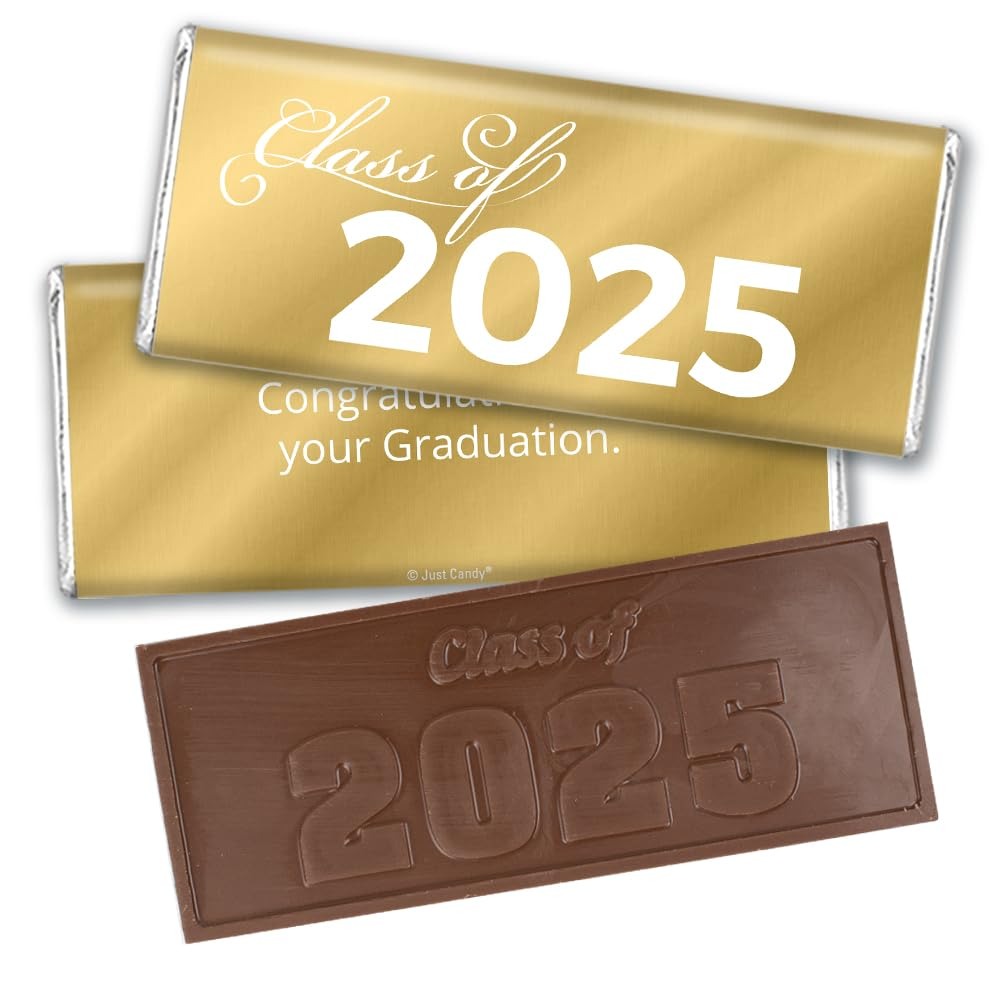
Item Name: 36ct Gold Graduation Candy Party Favors Class of 2025 Wrapped Chocolate Bars by Just Candy
Bullet Point 1: Includes 36 Pre Assembled Candy Bar In Custom Wrapper: Includes Completely Assembled 1.6 Oz Engraved Class Of Chocolate Bars. Wrapper Dimensions: 5 1/2" X 2 1/4" X 1/4"
Bullet Point 2: No Extra Work: Completely Assembled Wrapped Chocolate Candy. These Preassembled Party Favors Are Ready To Gift - No Peeling, Gluing Or Sticking Required. Wrappers Are Printed On High Quality Paper With Beautiful, Vibrant Colors.
Bullet Point 3: Ships In Cool Packaging: This Candy Item Is Heat Sensitive And Will Ship With Cool Pack Packaging As Needed. We Know You Will Love Your Custom And Bulk Orders From Just Candy!
Bullet Point 4: Party Guests Will Thank You: Add Your Personal Touch To Your Graduation Celebration With These Personalized Candy Favors For Gift Bags, Candy Buffets, And Treats.
Product Description: Celebrate their graduation with delicious Belgian chocolate wrapped candy bar party favors. No assembly required when you select our wrapped candy bar option. These favors will be the sweetest addition to your goodie bags or candy buffet. All candy orders ship with cold pack packaging as needed.
Value: 36.0
Unit: Count

Price: 79.99